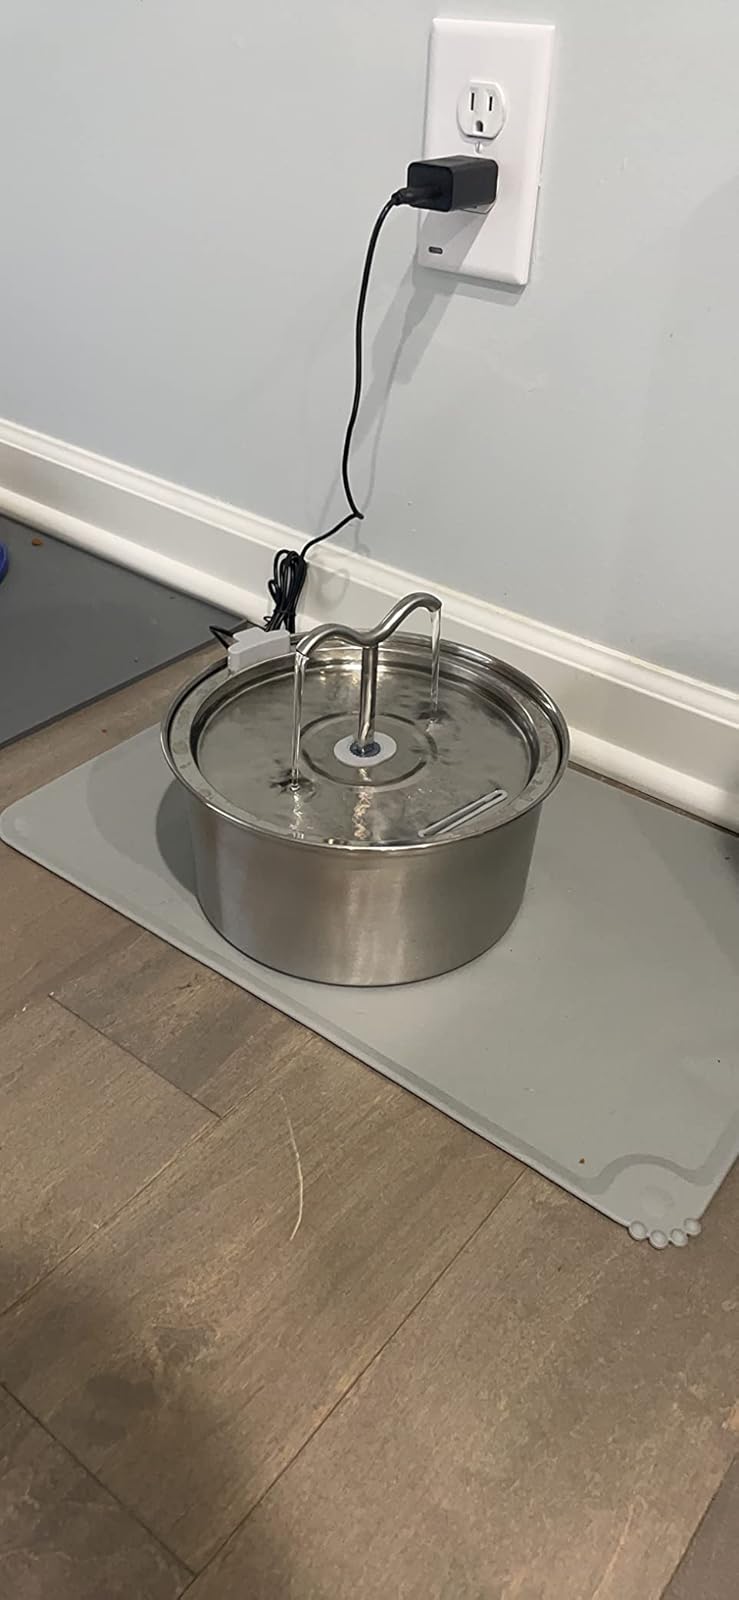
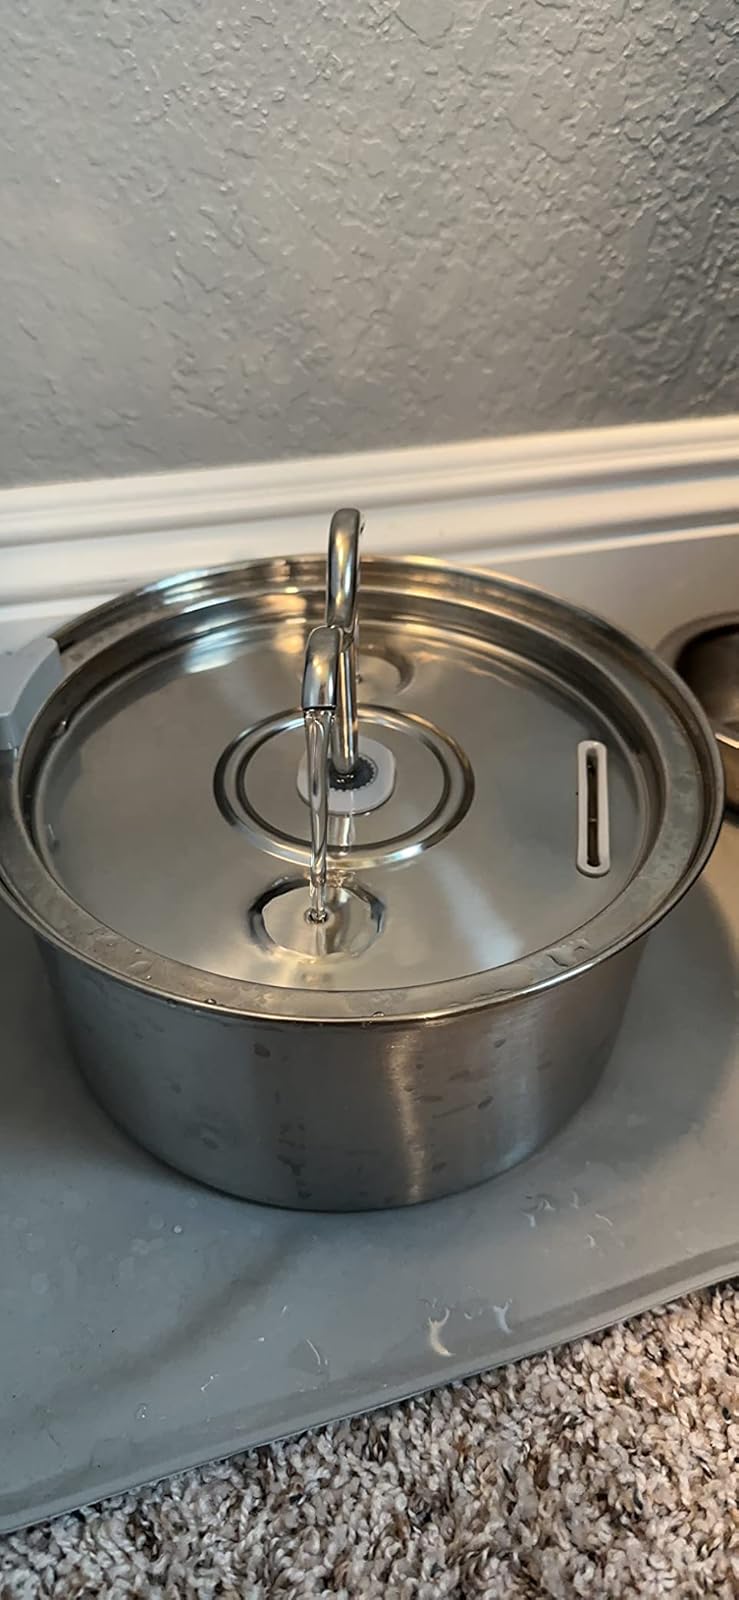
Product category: items_bowl
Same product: yes